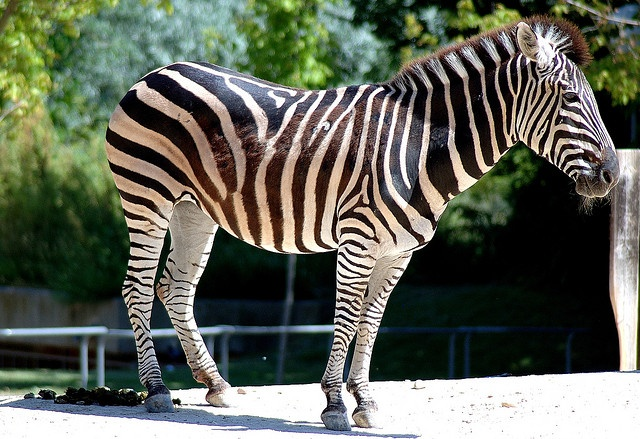
A zebra standing next to a tree covered landscape.
A zebra is standing alone on a paved area.
A zebra is standing on a concrete platform with grassy area in the background.
A zebra standing on display in the sun.
a zebra is standing still in a zoo